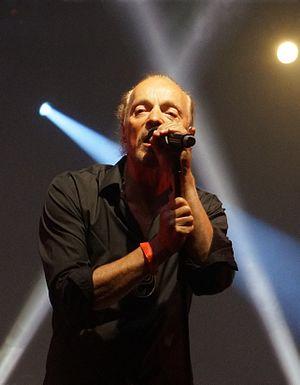
concert à Châlons.
Alan Stivell, né Alan Cochevelou le 6 janvier 1944 à Riom, est un auteur-compositeur-interprète et musicien français. Il milite pour la reconnaissance culturelle, linguistique et politique de la Bretagne. Chanteur, il est aussi multi-instrumentiste : bombarde, cornemuse écossaise, flûte irlandaise, synthétiseurs et surtout harpe celtique.